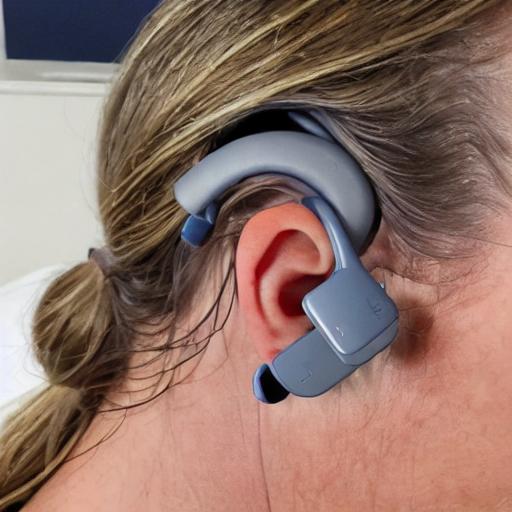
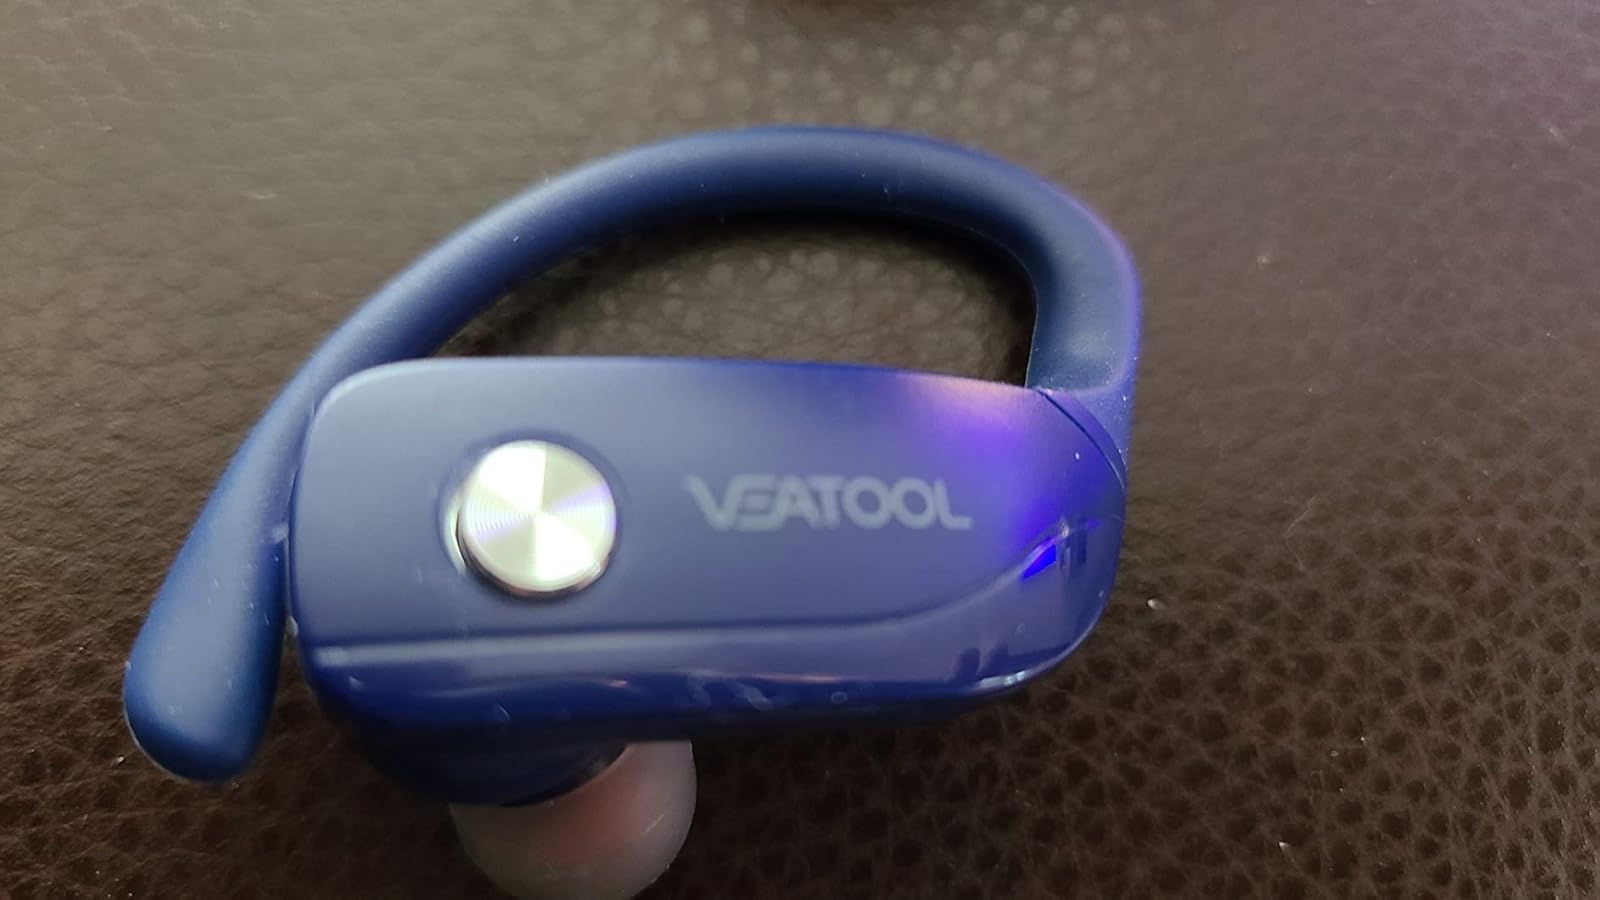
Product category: earbuds
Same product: no